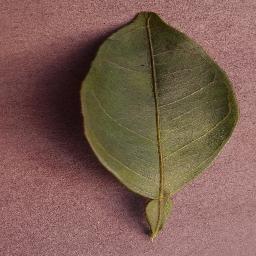
Label: Orange___Haunglongbing_(Citrus_greening)